Tying Tiffany

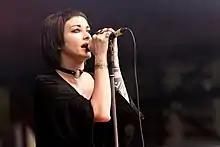
Tying Tiffany live at Nocturnal Culture Night Festival, Germany

Tying Tiffany attended the Art Institute and began experimenting with different artistic paths, from design, photography to music. In the early years of her career, she travelled Europe as a bass player and singer in various indie rock bands. She has also acted in some independent movies, artistic films and theatrical performances.